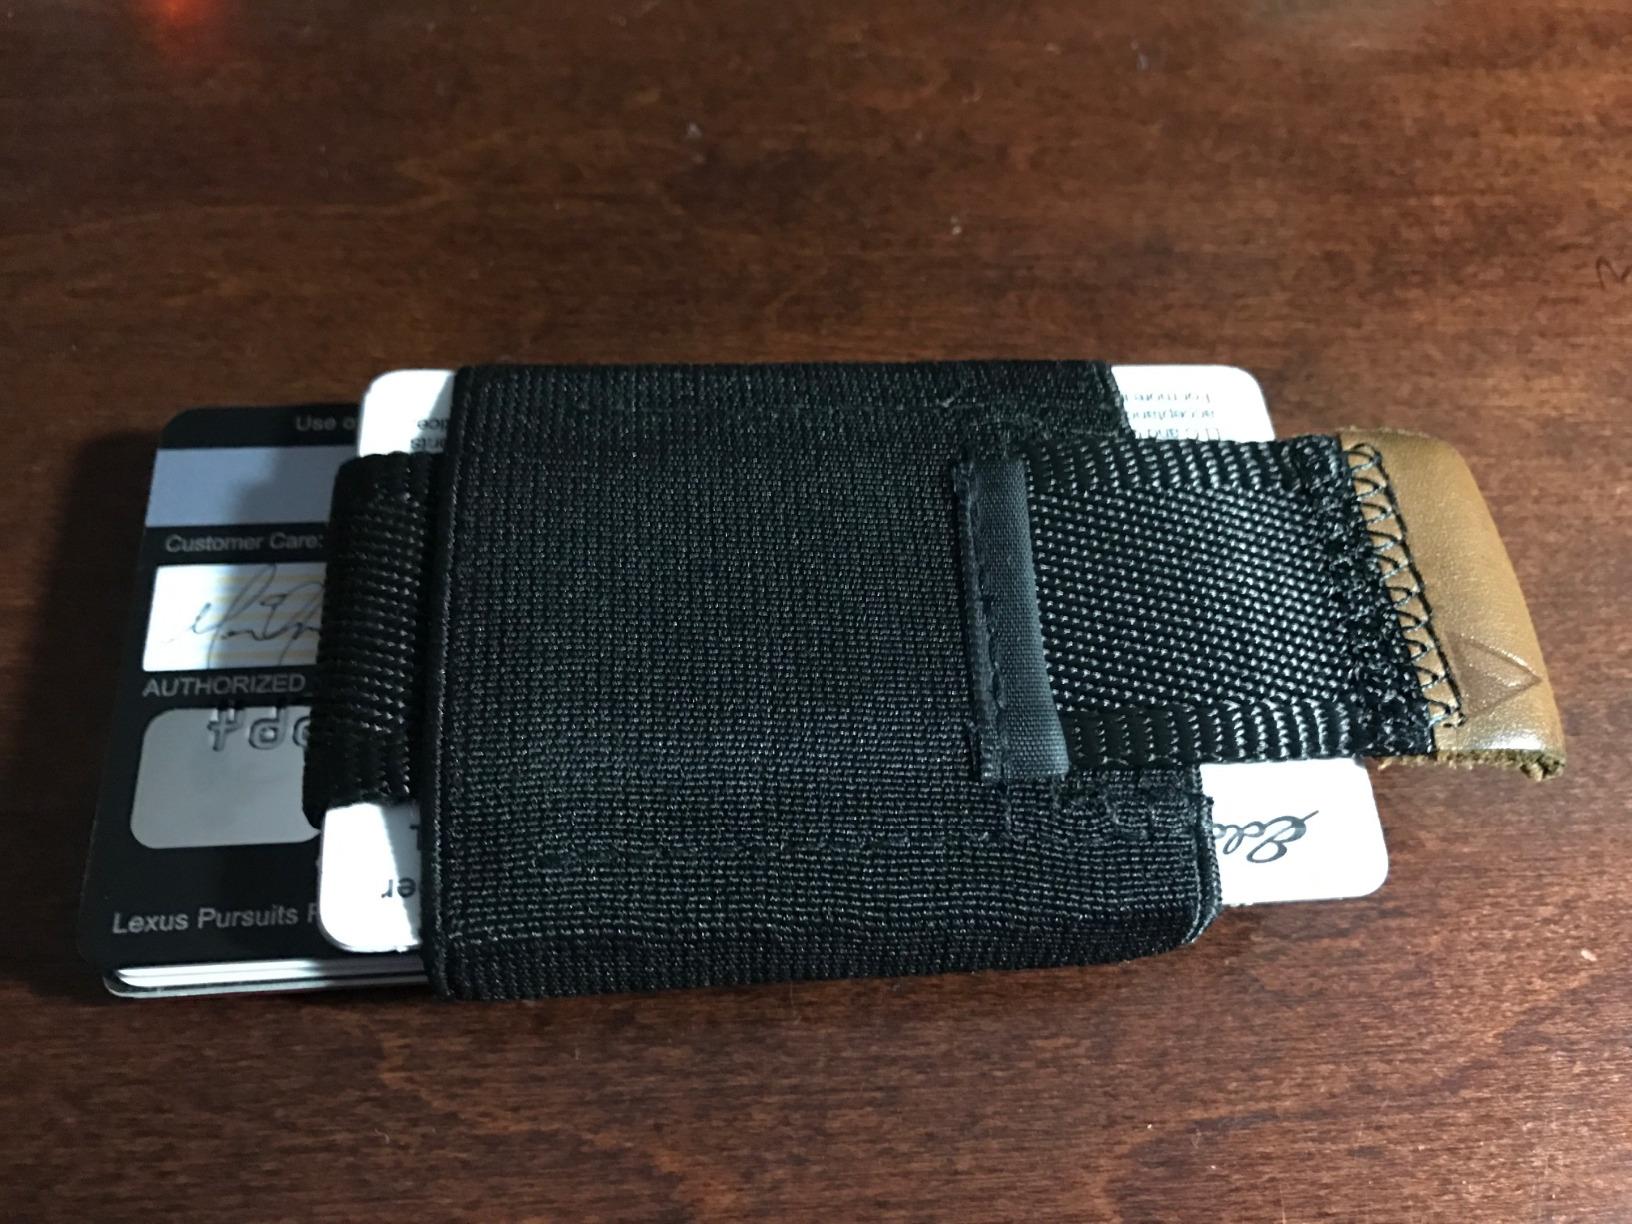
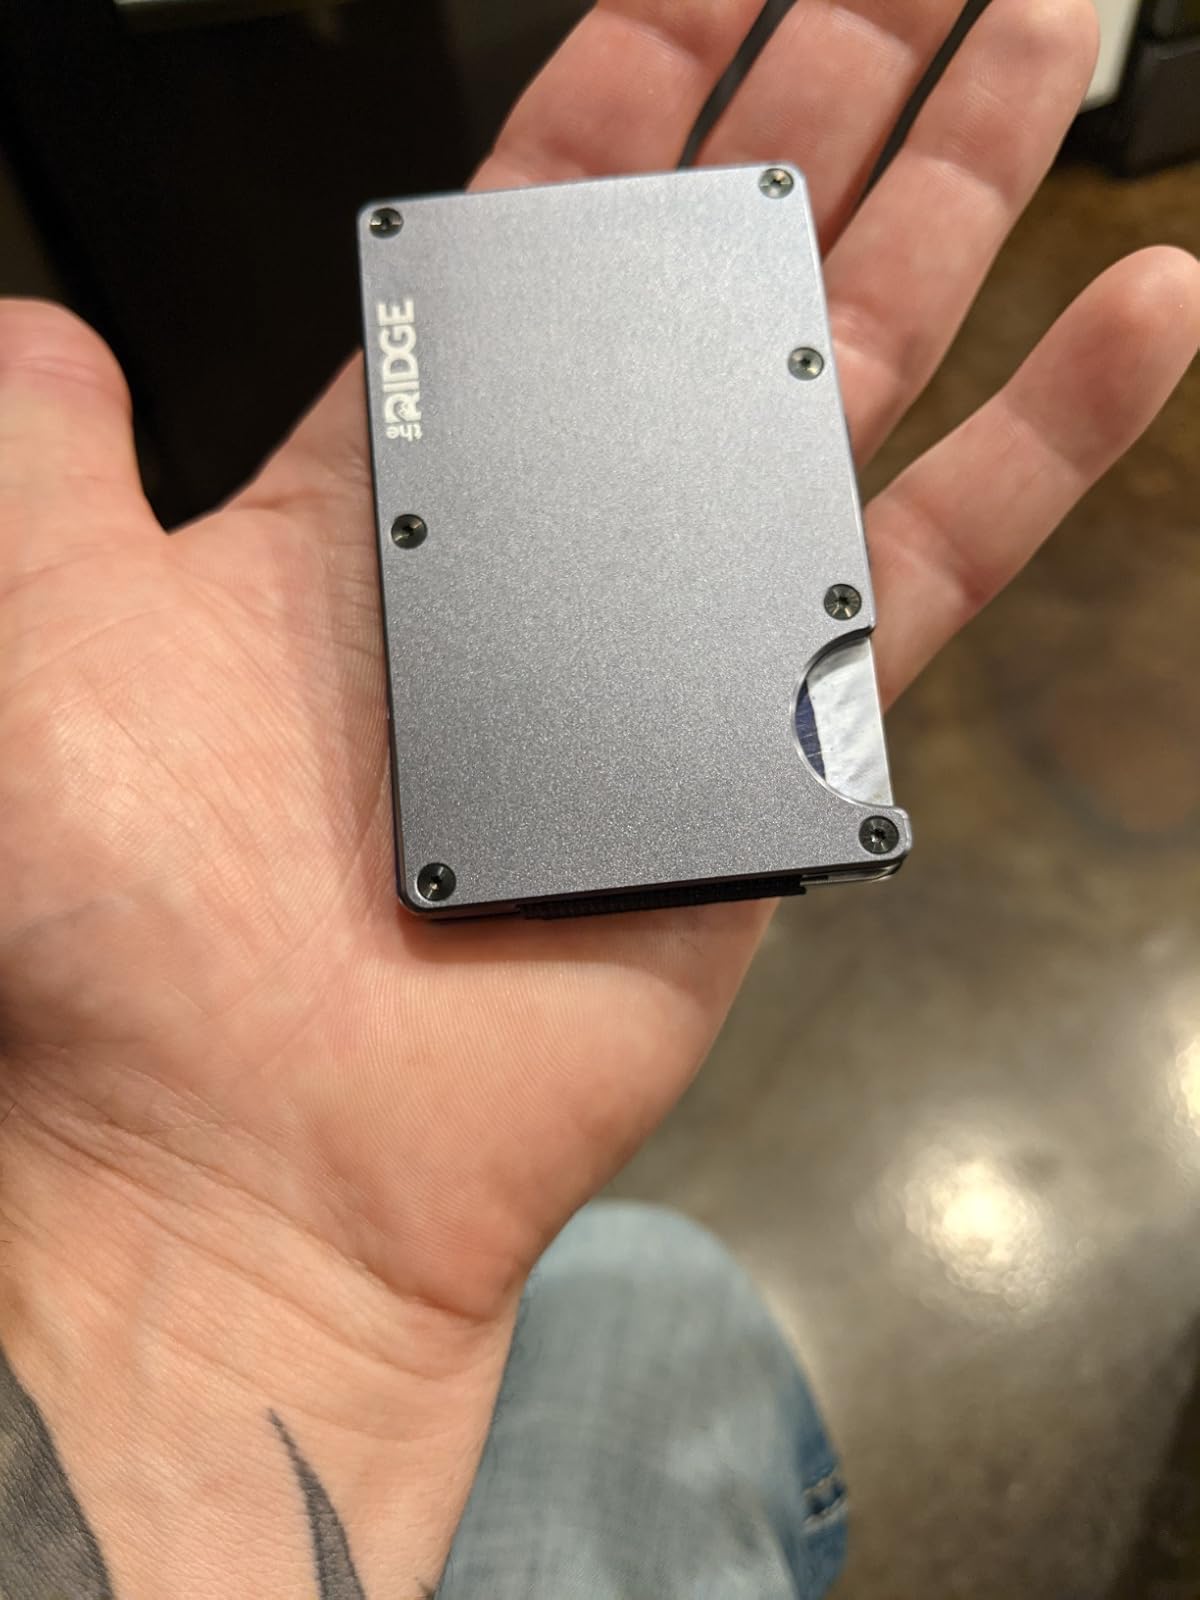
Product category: accessories_wallet
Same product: no